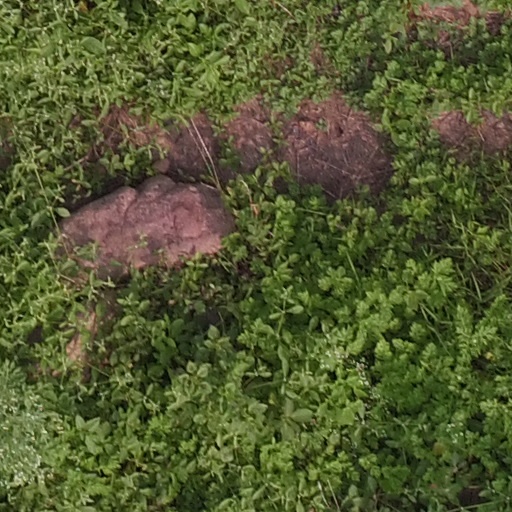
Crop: maize; corn